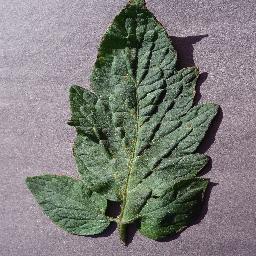
Label: Tomato___Target_Spot